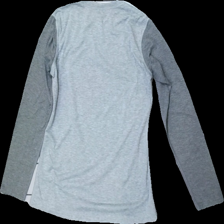
View: back
Type: Top
Category: Ladies
Brand: Not in the list
Brand text on label: trekmates
Colors: Grey
Material: unknown
Cut: Regular
Size: M
Season: All
Price range: 50-100
Recommended usage: Reuse
Description: Grey top